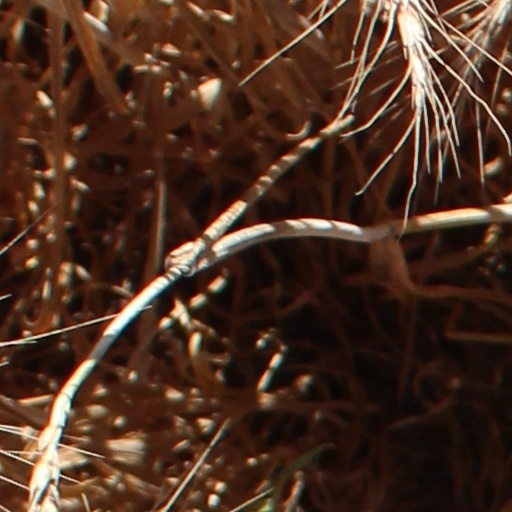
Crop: wheat